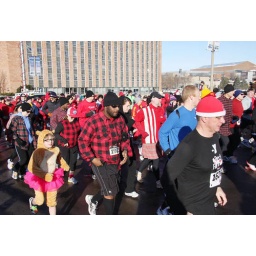
Adorable girl in the bear costume! Photo Provided by Andrea Markowski